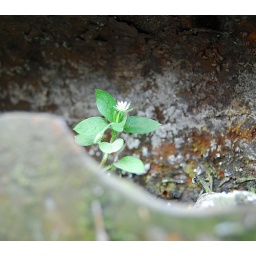
Little white flower growing in an old pipe.